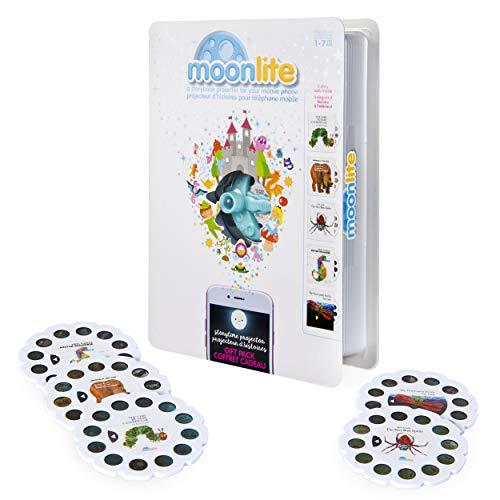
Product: Moonlite - Special Edition Eric Carle Gift Pack, Storybook Projector for Smartphones with 5 Story Reels, for Ages 1 & Up
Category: Toys & Games | Baby & Toddler Toys | Activity Play Centers
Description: Easy-to-use storybook projector: your child's favorite Eric Carle tales come alive with Moonlite, an easy-to-use storybook projector This small device clips onto your smartphone not included and uses the device’s flashlight to project vibrant storybook images from classics like the very Hungry Caterpillar.
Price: $27.20
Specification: ProductDimensions:2x7.4x10.2inches|ItemWeight:7.7ounces|ShippingWeight:7.8ounces(Viewshippingratesandpolicies)|ASIN:B07L8M2STL|Itemmodelnumber:6045269|Manufacturerrecommendedage:36months-5years